Battle of Kosturino

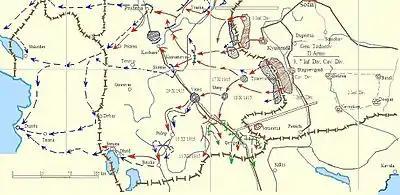
The operations of the Second Bulgarian Army in 1915.

On 4 December 1915, Bulgaria commenced an artillery barrage on British positions along the Kosturino ridge. The artillery preparation continued until 6 December, when it was augmented. The bombardment reached its peak at 2:30 p.m., while concentrating on the Rocky Peak position south of , which was held by the Connaught Rangers. Half an hour later, small bands of Bulgarian troops attempted to make their way down the ridge in front of the British trench before being stopped at from the wire. The Bulgarians briefly overran Rocky Peak before the Royal Irish Fusiliers drove them back in hand-to-hand fighting. At dusk, the Rocky Peak was reinforced by half a company and a single machine gun. The 6th Royal Dublin Fusiliers were transferred to Kajali, with three more companies heading towards Hasanli.